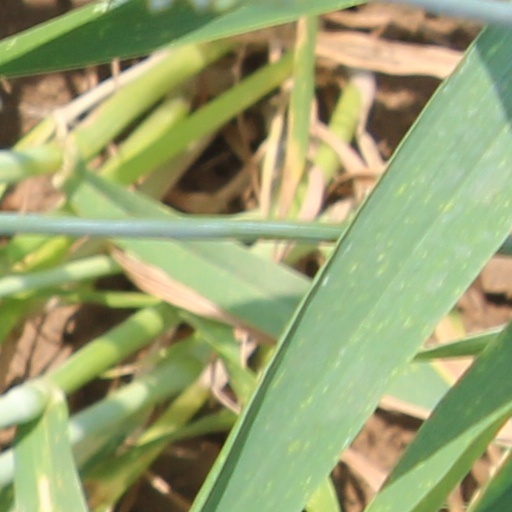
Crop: wheat